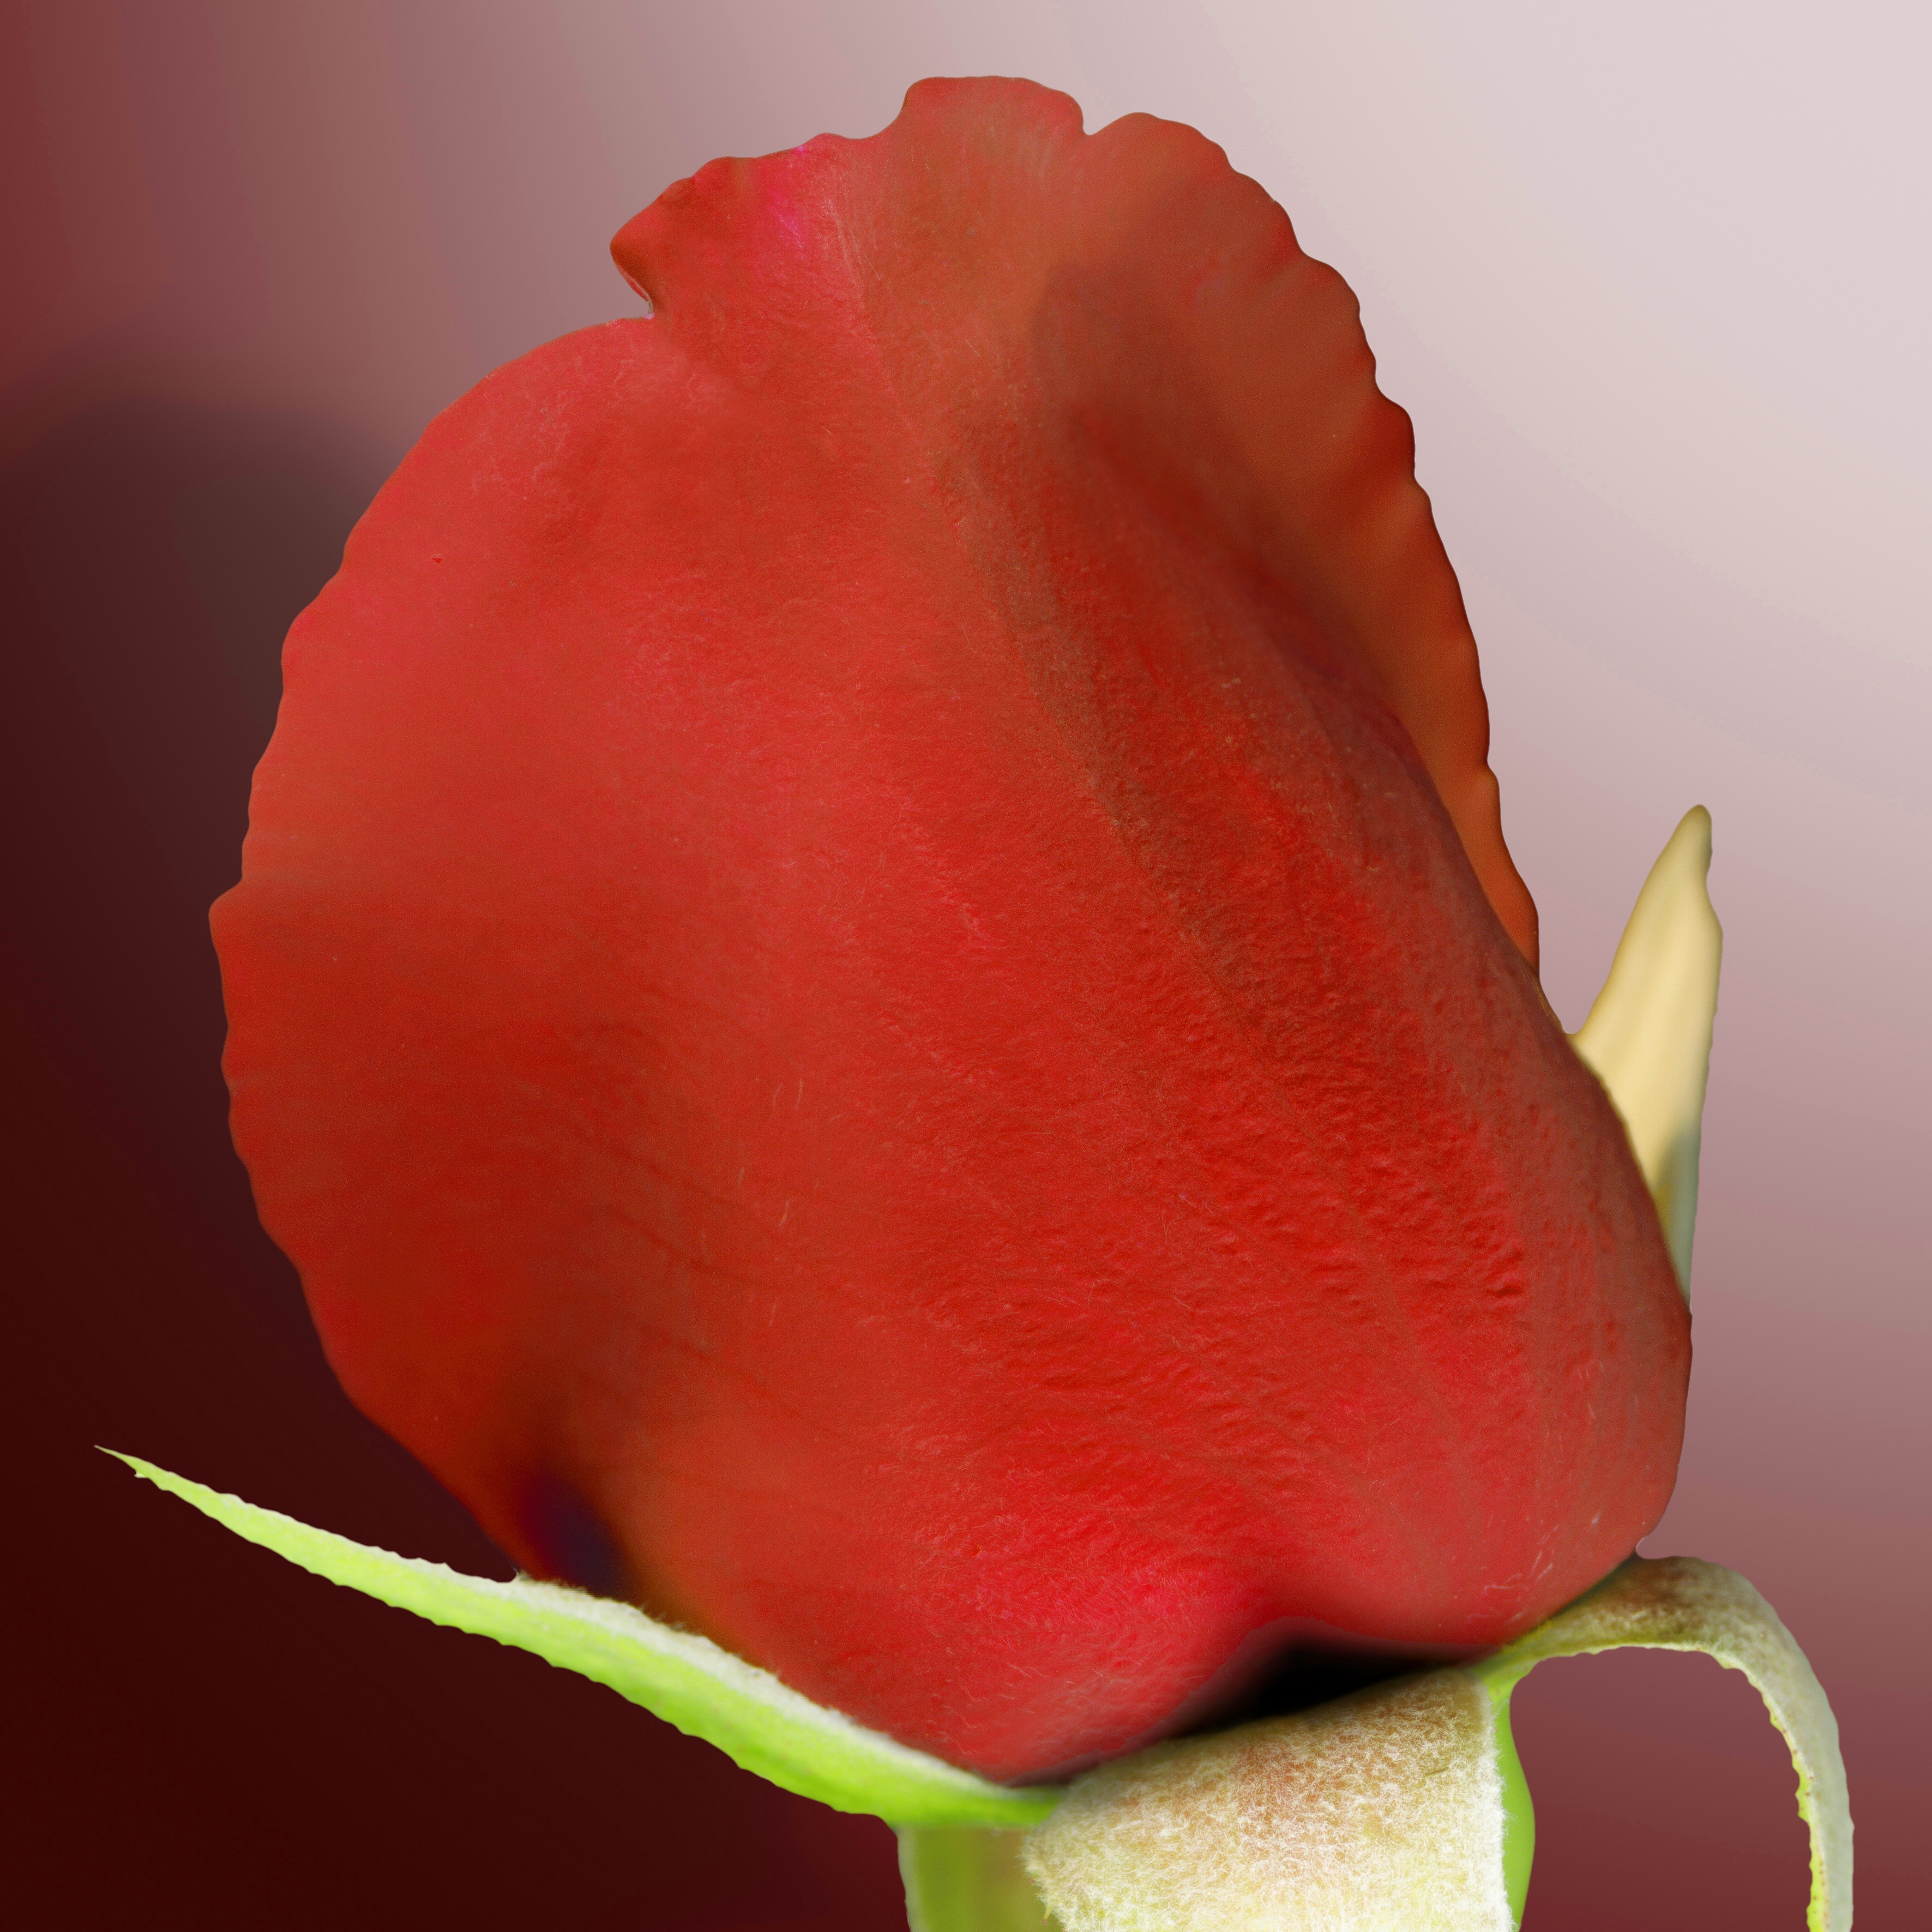
plant, leaf, flower, petal, rose, red, pink, flora, close up, bud, macro photography, flowering plant, garden roses, rose family, plant stem, land plant